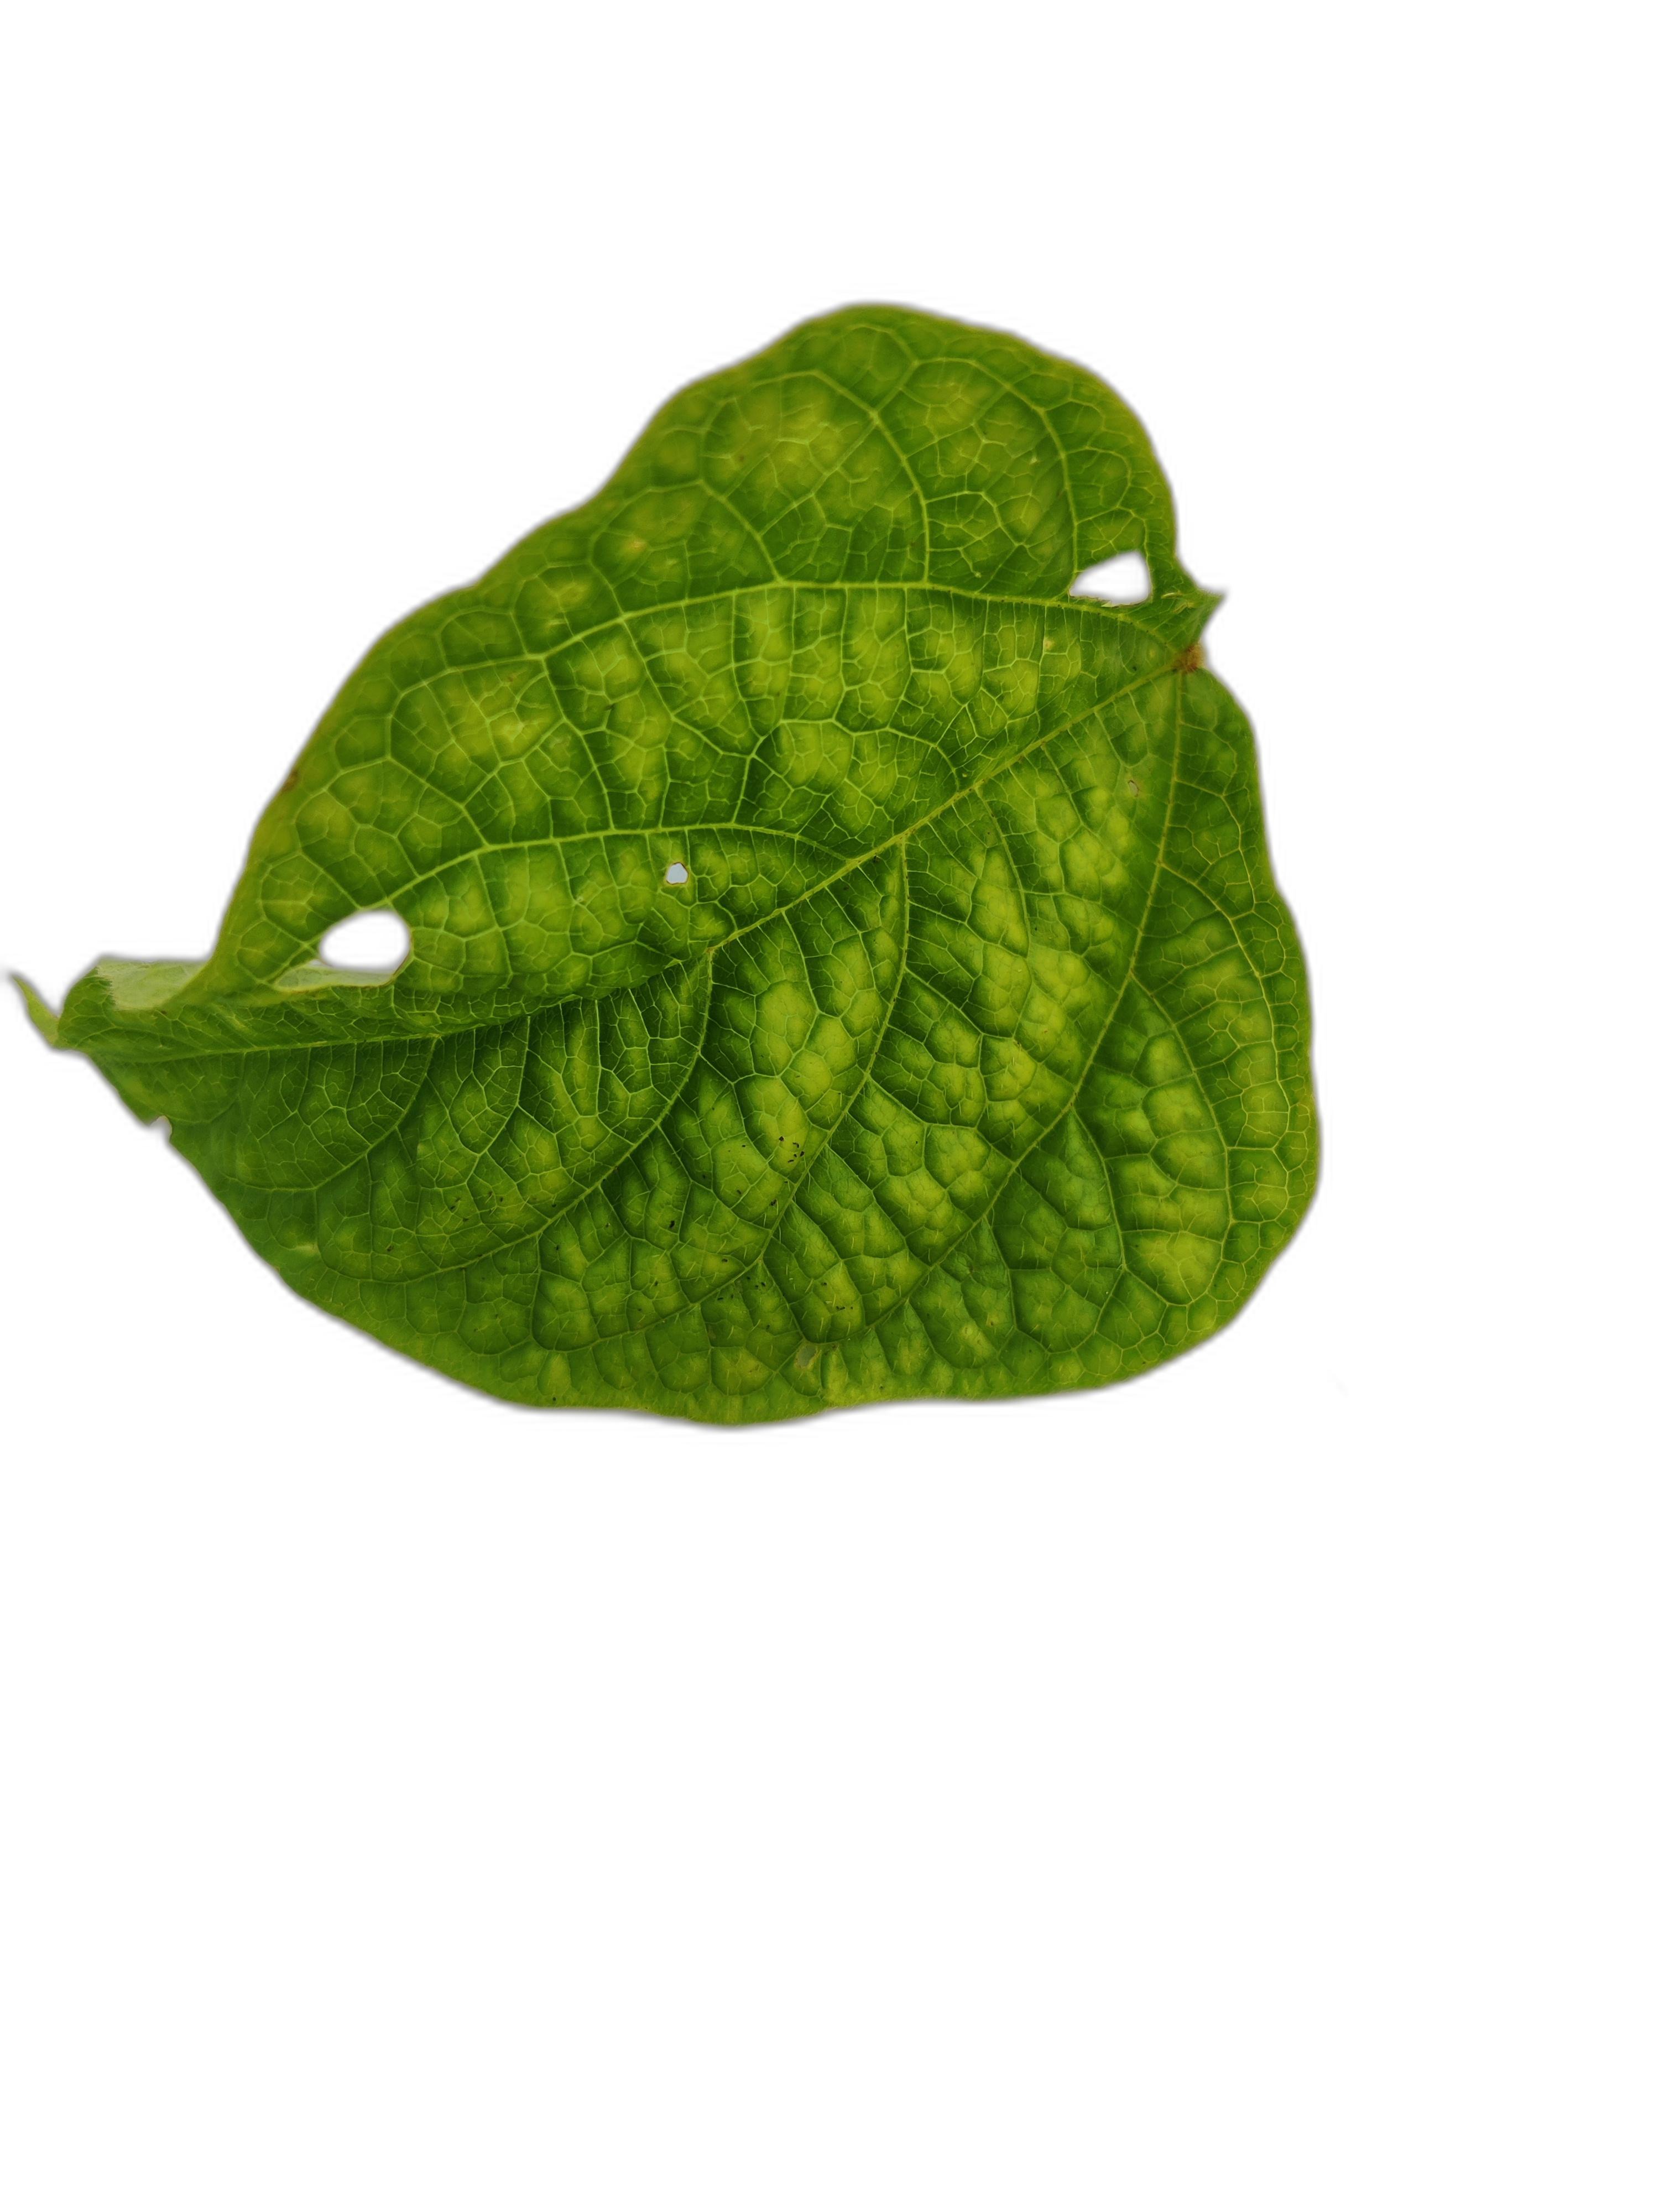
Label: Leaf Crinkle